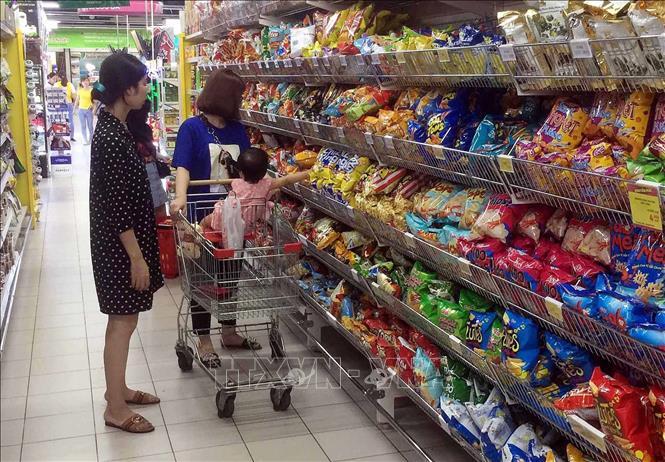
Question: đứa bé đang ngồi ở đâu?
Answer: đứa bé đang ngồi trên chiếc xe đẩy hàng